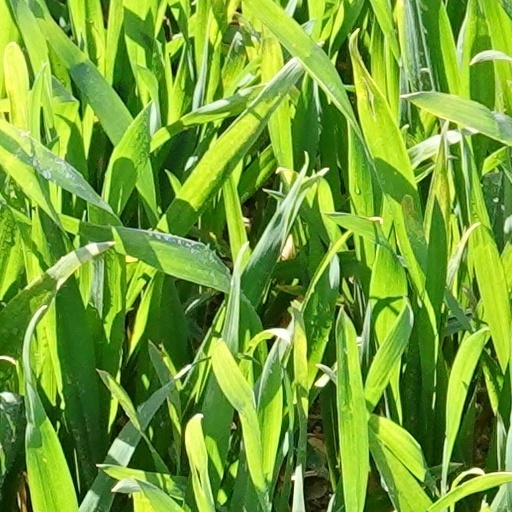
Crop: wheat